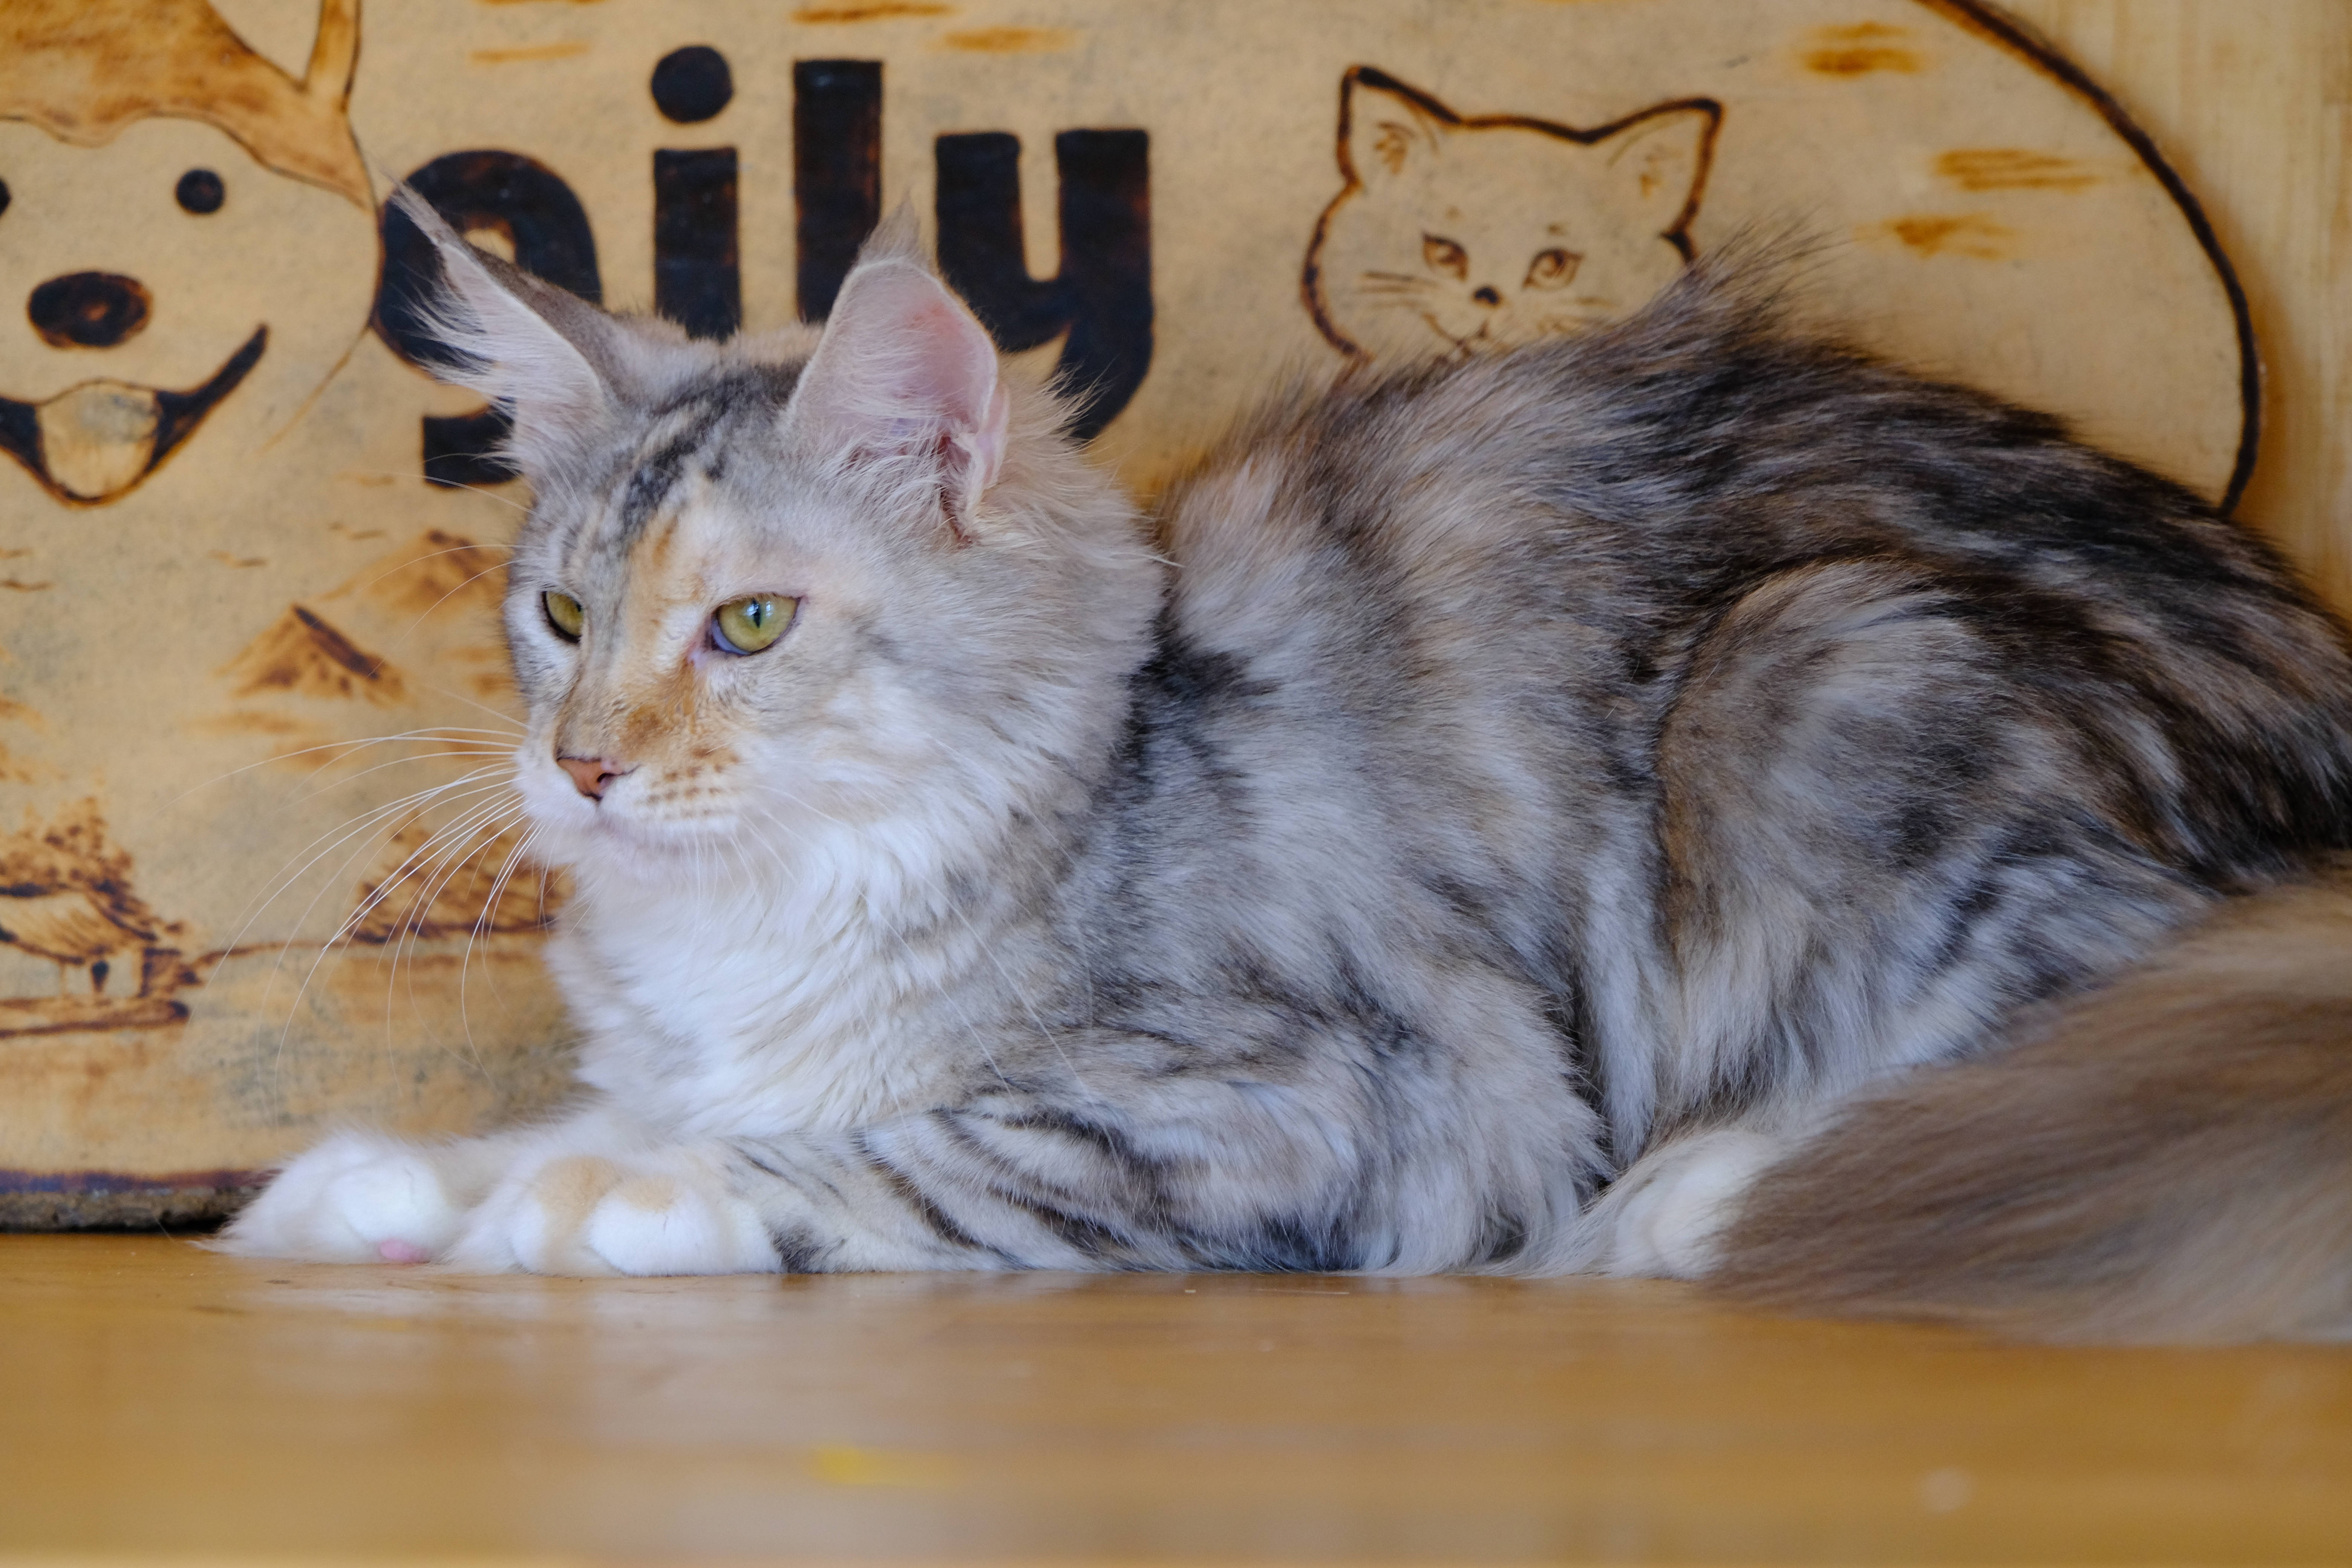
cats, pet, store, cat, felidae, carnivore, window, small to medium sized cats, whiskers, fawn, snout, tail, fur, domestic short haired cat, paw, claw, door, terrestrial animal, wood